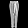
Label: Trouser